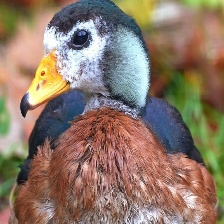
Species: AFRICAN PYGMY GOOSE
Scientific name: NETTAPUS AURITUS
ImageNet parent category: goose